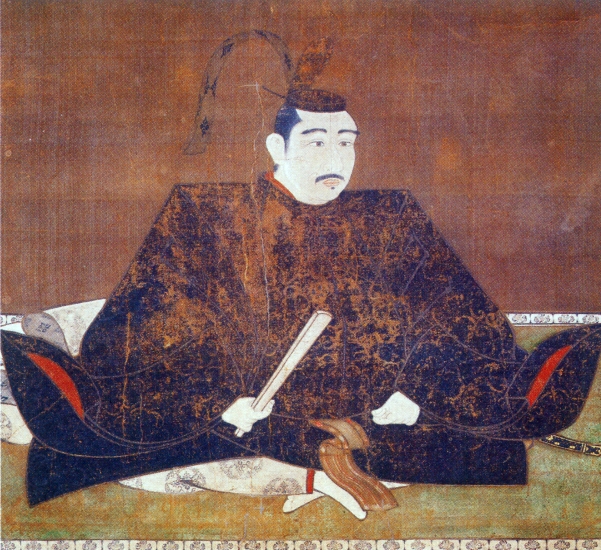
อิเกดะ เทรูมาซะ

Infobox officeholder|name=อิเกดะ เทรูมาซะ|nationality=ญี่ปุ่น|image=Terumasa Ikeda.jpg|caption=อิเกดะ เทรูมาซะ|order=Himeji Domain|"ไดเมียว"แห่งฮิเมจิ|term_start=1600|term_end=1613|predecessor="ไม่มี"|successor=อิเกดะ โทชิตากะ|birth_date=31 มกราคม 1565|birth_place=|death_date=|death_place=|spouse=Tokuhime (1565–1615)|โทกุ ฮิเมะ|allegiance=File:Goshichi_no_kiri_inverted.svg|15px ตระกูลโทโยโตมิFile:Tokugawa family crest.svg|15px ตระกูลโทกูงาวะFile:Tokugawa family crest.svg|15px ยุทธการที่เซกิงาฮาระ|ตระกูลในญี่ปุ่นตะวันออก|unit=File:Japanese Crest Bizenn Chou.svg|15px ตระกูลอิเกดะ|ตระกูลมิโนะ-อิเกดะ|battles=ยุทธการที่โคมากิและนางากูเตะยุทธการที่ปราสาทกิฟุยุทธการที่เซกิงาฮาระ
อิเกดะ เทรูมาซะ (池田 輝政, 31 มกราคม 1565 – 16 มีนาคม 1613) เป็นไดเมียวชาวญี่ปุ่นในช่วงต้นยุคเอโดะ หรือรู้จักในอีกนามว่า "โชกุนแห่งญี่ปุ่นตะวันตก" (saigoku no shōgun) เขาผ่านศึกมามากมายในยุคอาซูจิ–โมโมยามะ ตลอดจนการเข้าร่วมยุทธการที่เซกิงาฮาระ จนได้รับแต่งตั้งเป็นไดเมียวแห่งฮิเมจิ เป็นบุตรของอิเกดะ สึเนโอกิ
หมวดหมู่:ไดเมียว
หมวดหมู่:บุคคลในยุคเอโดะ
หมวดหมู่:บุคคลในยุคอาซูจิ–โมโมยามะ
หมวดหมู่:บุคคลที่เสียชีวิตในปี พ.ศ. 2156
หมวดหมู่:บุคคลที่เกิดในปี พ.ศ. 2108